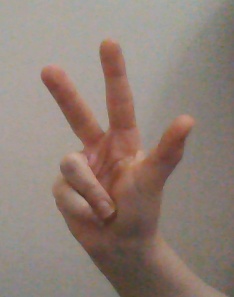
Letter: al